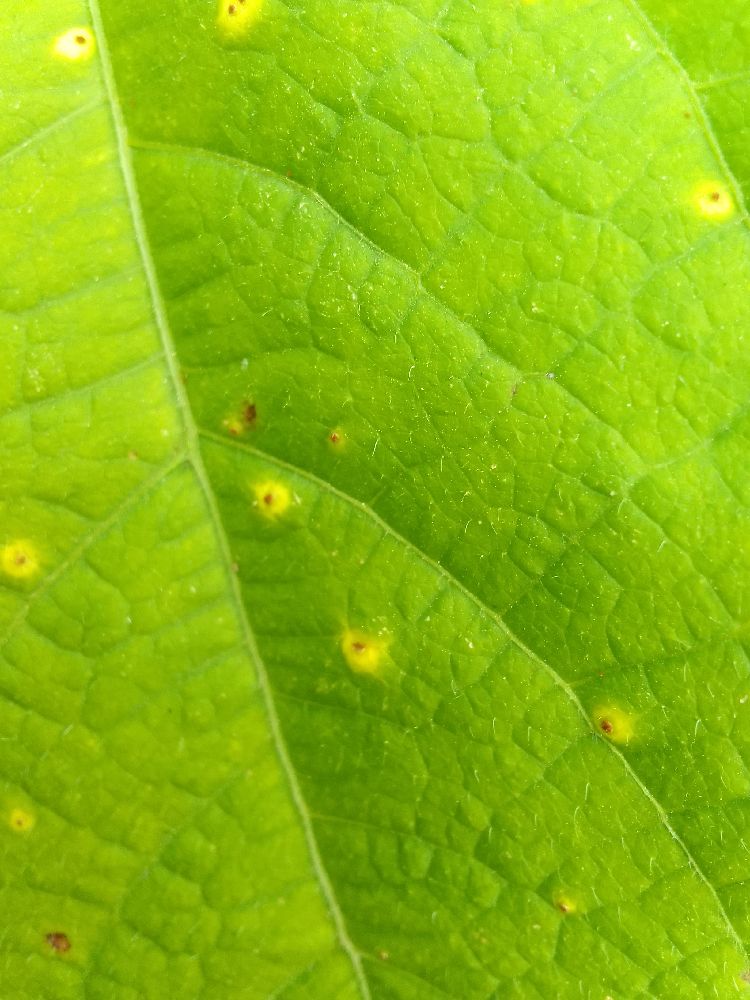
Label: rust